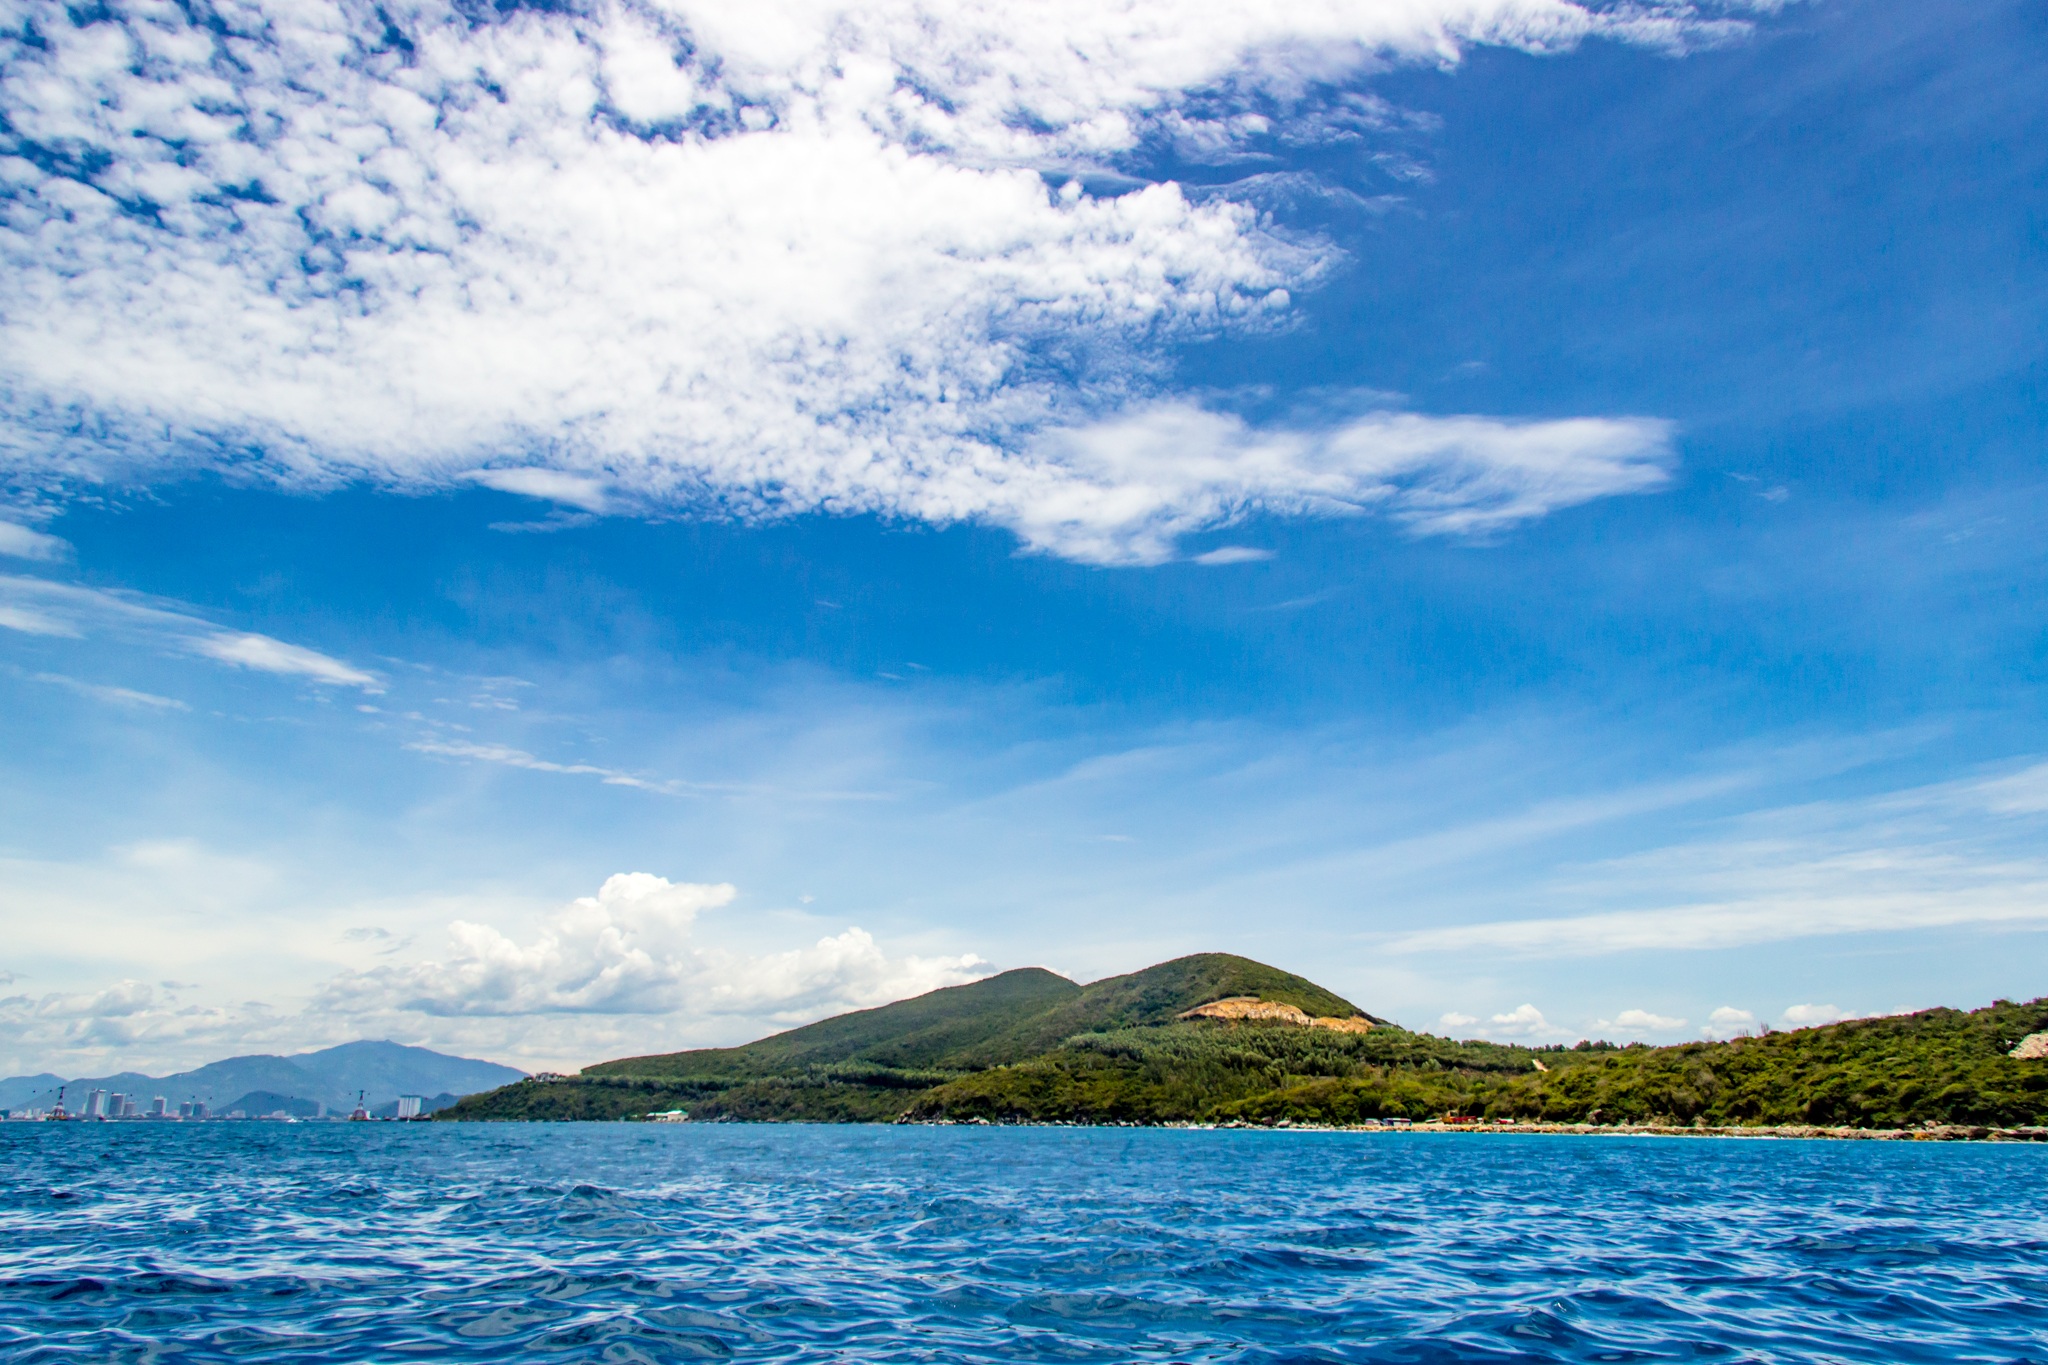
sea, coast, ocean, horizon, mountain, cloud, sky, shore, lake, home, male, heaven, bay, page, knife, body of water, write, clouds, gloomy, loch, vung tau